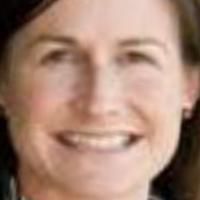
Age group: age 41-55